Ruhollah Khomeini

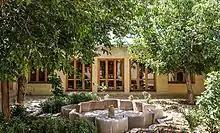
Khomeini's birthplace at Khomeyn

Ruhollah Khomeini came from a lineage of small land owners, clerics, and merchants. His ancestors migrated towards the end of the 18th century from their original home in Nishapur, then part of Khorasan province, in northeastern Iran for a short stay to the Kingdom of Awadh, a region in the modern state of Uttar Pradesh, India, whose rulers were Twelver Shi'a Muslims of Persian origin. During their rule, they extensively invited and received a steady stream of Persian scholars, poets, jurists, architects, and painters. The family eventually settled in the small town of Kintoor, near Lucknow, the capital of Awadh.